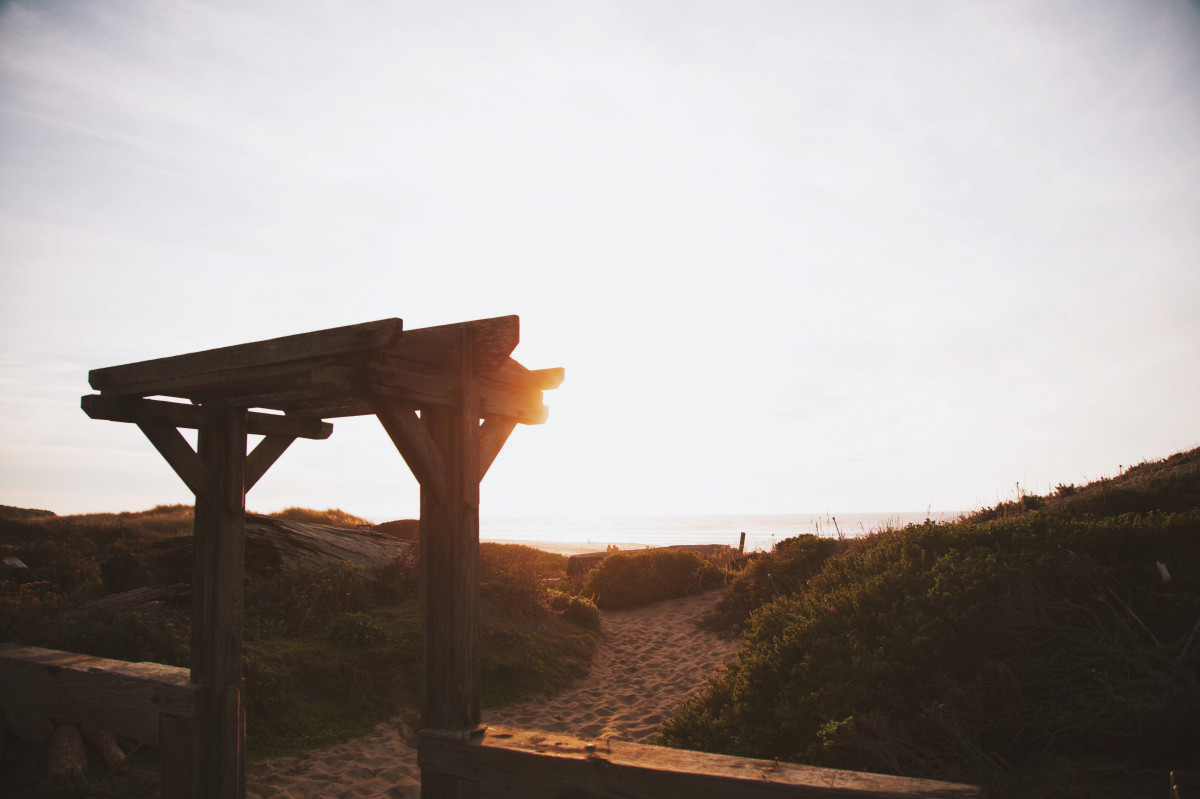
Tags: sky, sunset, sunlight, morning